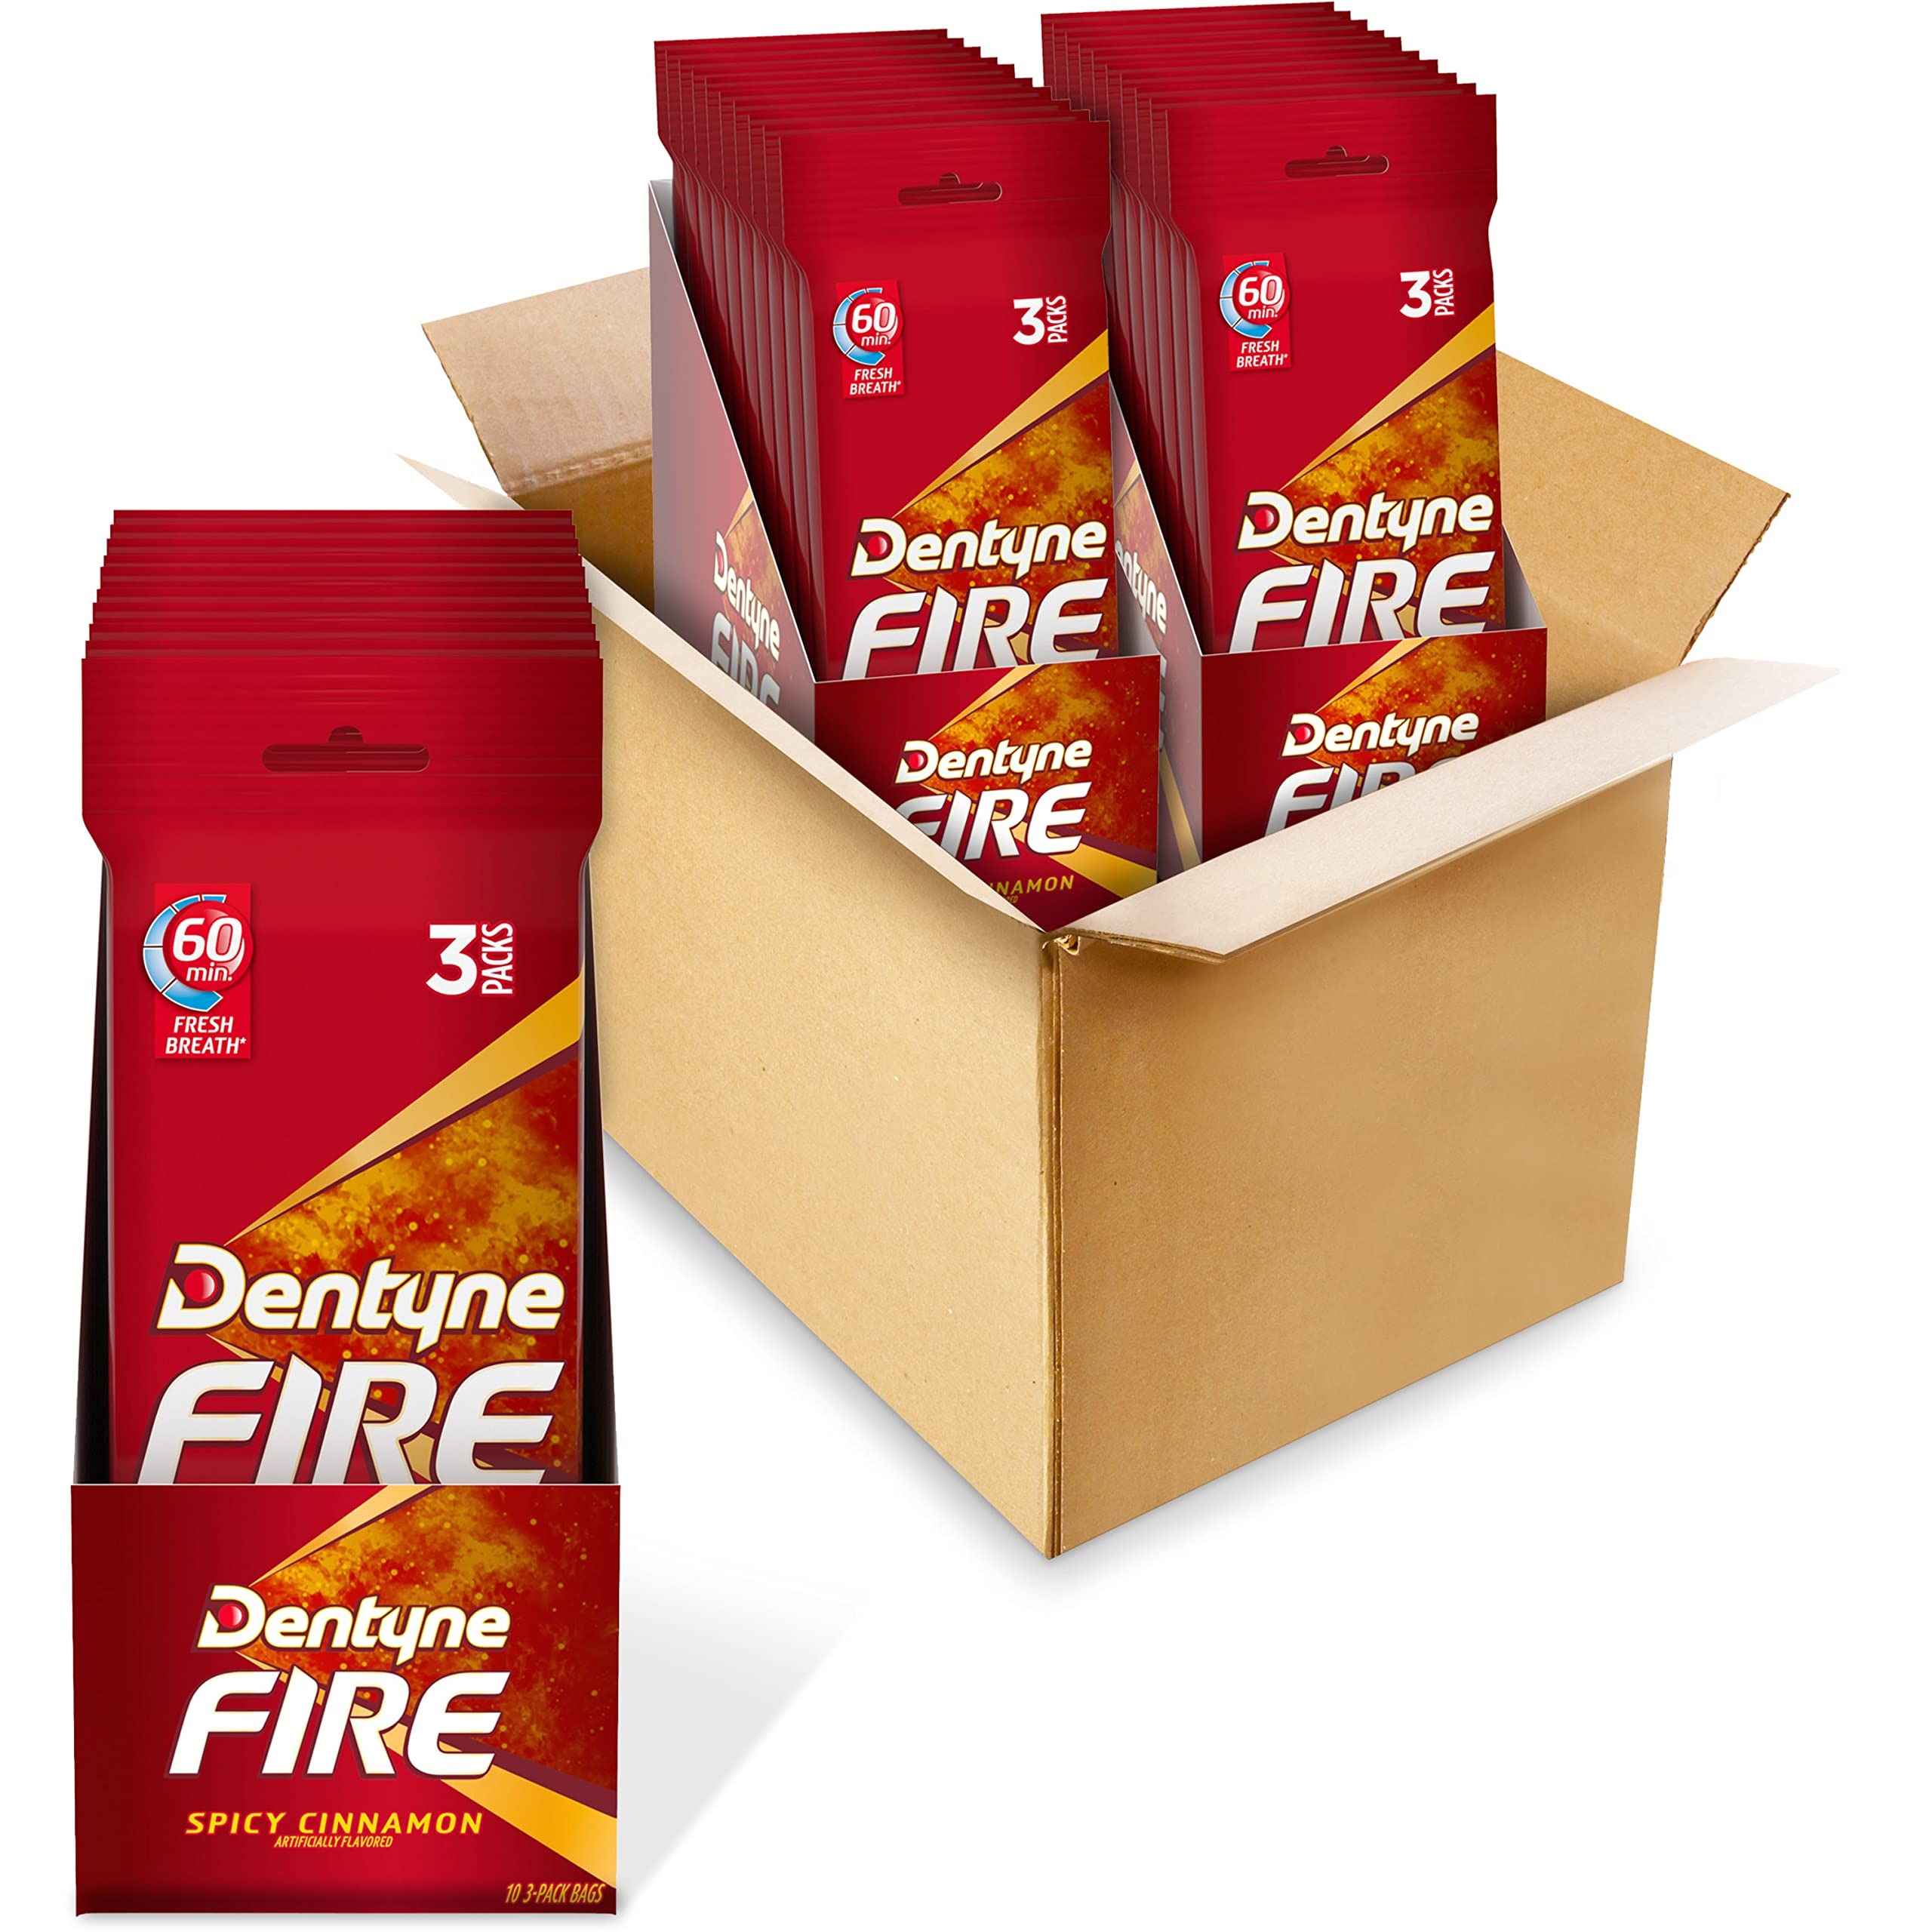
Item Name: Dentyne Fire Sugar Free Gum, Spicy Cinnamon, 3 x 16 Piece Sleeve (Pack of 20)
Bullet Point 1: Practice safe breath and get intense freshness with Dentyne Fire Sugar-Free Gum.
Bullet Point 2: Dentyne Fire has a bold cinnamon flavor that keeps breath fresh for up to 40 minutes after chewing
Bullet Point 3: Stay on top of your game with its spicy, timeless cinnamon taste
Bullet Point 4: With 35% fewer calories than sugared gum, Dentyne Fire Sugar-Free Gum is the smart way to stay fresh
Bullet Point 5: This order includes twenty 3-packs of Spicy Cinnamon Dentyne Fire Gum
Value: 960.0
Unit: Count

Price: 41.495